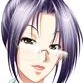
Portrait style: Anime Portrait